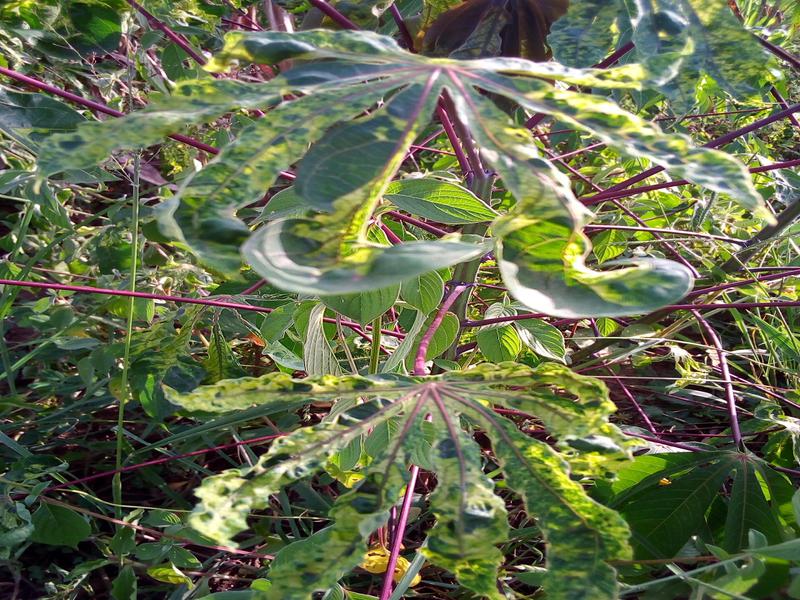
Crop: cassava
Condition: mosaic_disease